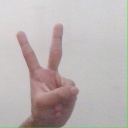
अक्षर: क